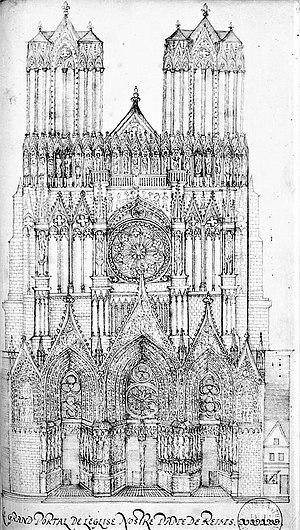
Cathédrale Notre-Dame de Reims - Façade occidentale - Manuscrit Français 9152